Beijing Capital Airlines

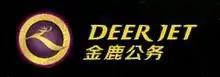
Deer Jet logo

The company was established in 1995 as Deer Jet Airlines. In 1998, it began offering international services under the Deer Air branding. In October 2007, it received its first Airbus A319 and began returning the formerly operated Boeing 737s. Deer Jet began providing charter services in December 2008 using a fleet of A319s and corporate jets. The airline was authorized by the Civil Aviation Administration of China to operate scheduled air services in 2009.